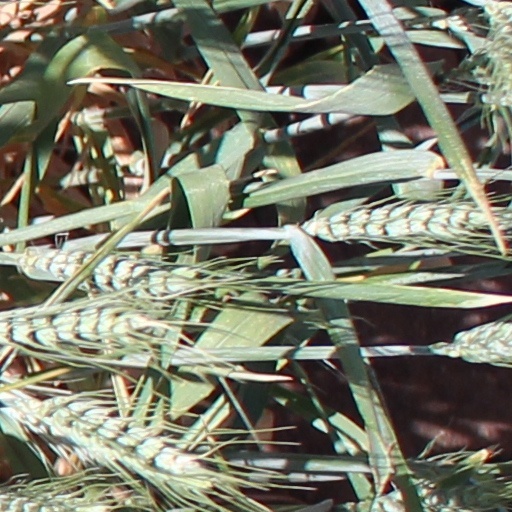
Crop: wheat